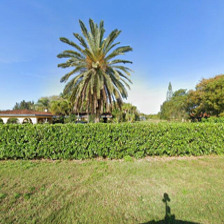
Label: streetView